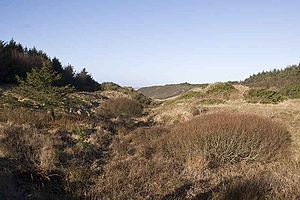
Tornby Klitplantage
Tornby Klitplantage
Tornby Klitplantage er beliggende ca. fire kilometer syd for Hirtshals hvor plantagens bevoksningsgrænse mod Jammerbugten følger en 15 – 25 meter havskrænt som er gennembrudt af talrige dybt nedskårne ådale.